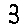
Label: 3